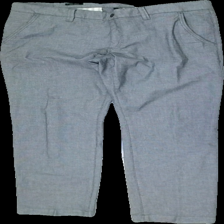
View: front
Type: Trousers
Category: Men
Brand: Not in the list
Brand text on label: Alberto
Colors: Grey
Material: 100% Cotton
Cut: Regular
Season: All
Stains: Minor
Price range: <50
Recommended usage: Recycle